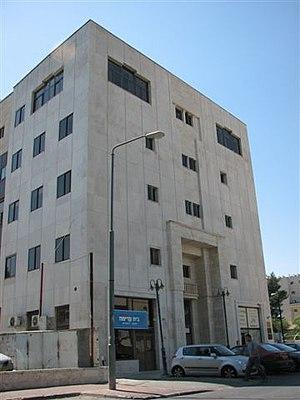
Archives de l'État d'Israël est l'archive nationale d'Israël, situé à Jérusalem. L'archive abrite quelque 400 millions de documents, des cartes, des timbres, des cassettes audio, des clips vidéo, des photographies et des publications spéciales.